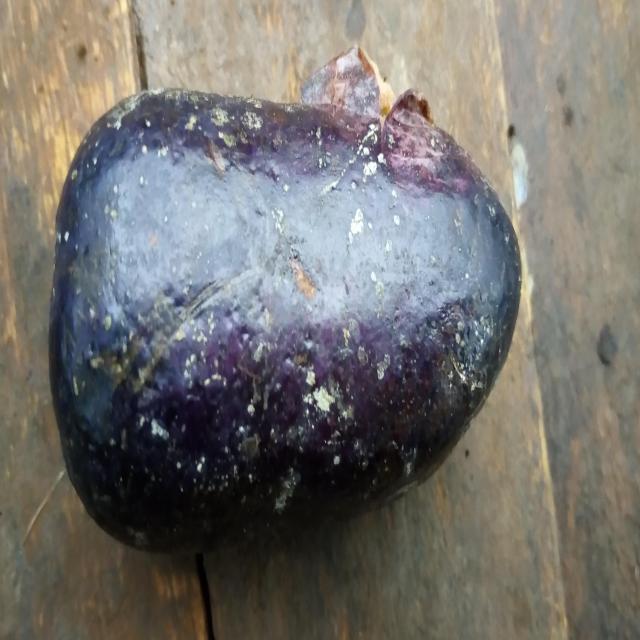
Plum grade: spotted